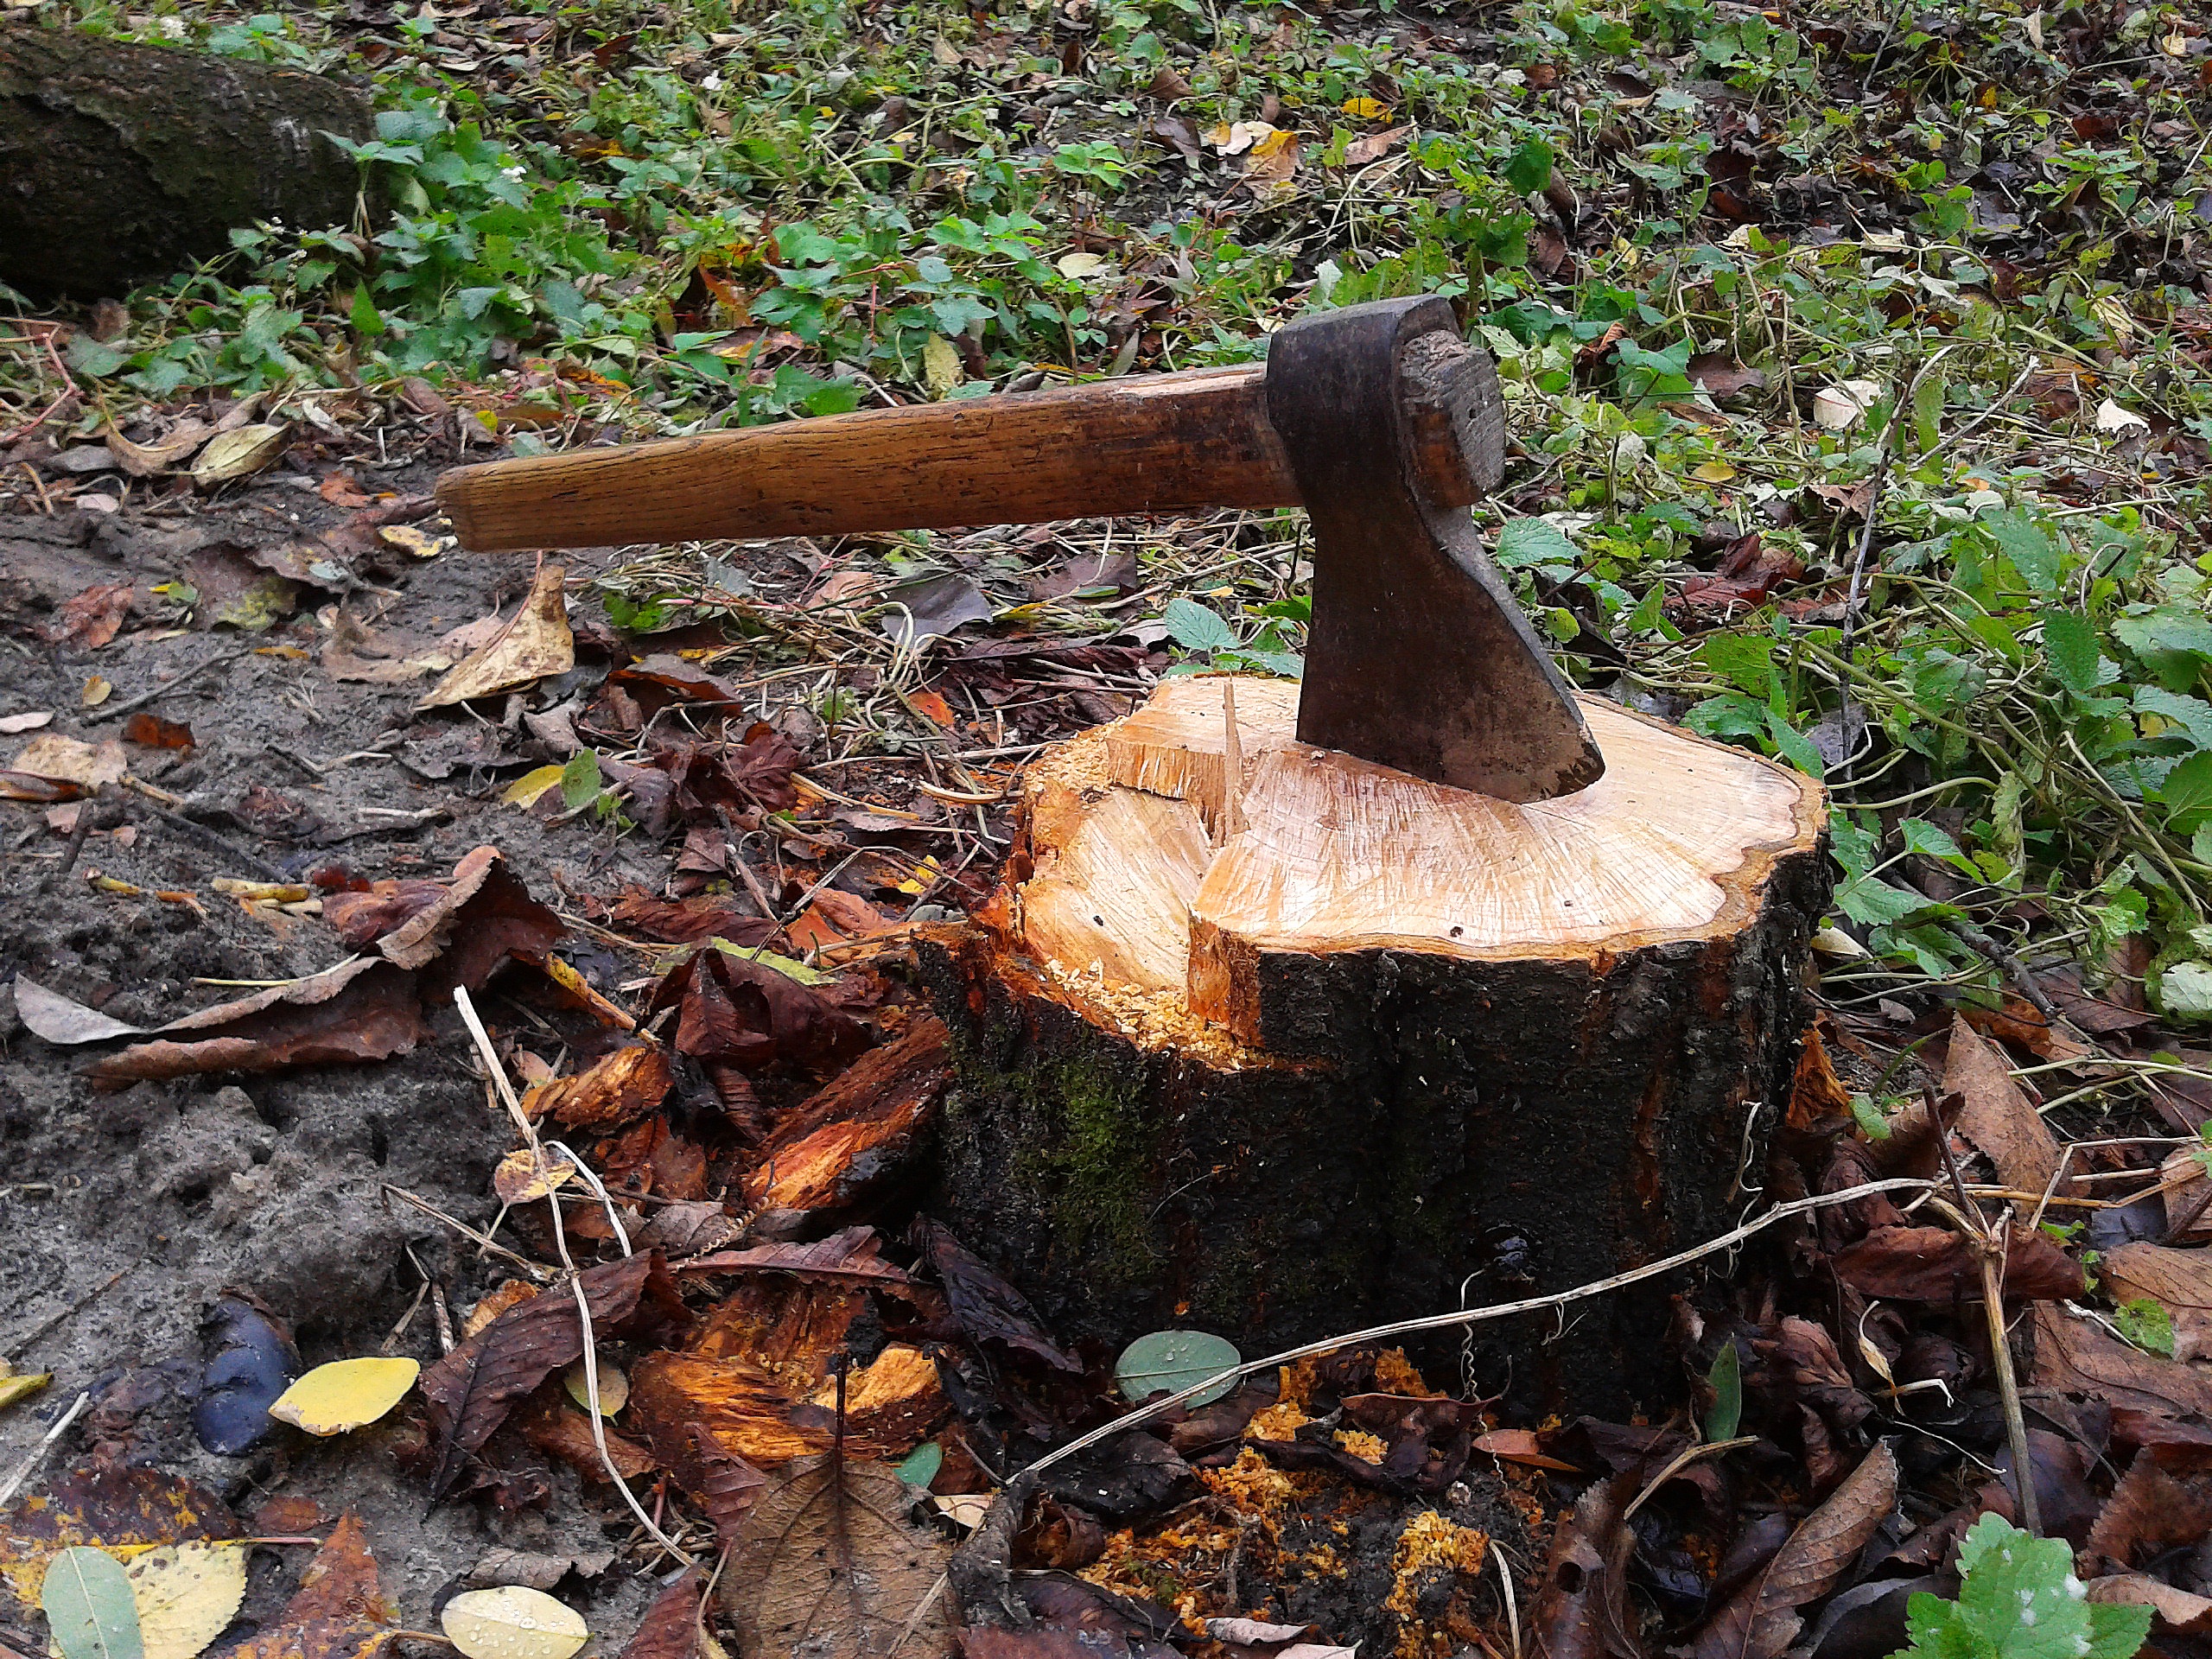
tree, forest, wood, leaf, stump, trunk, autumn, soil, axe, fungus, woodland, tree stump, bolete, lumberjack, agaricomycetes, penny bun